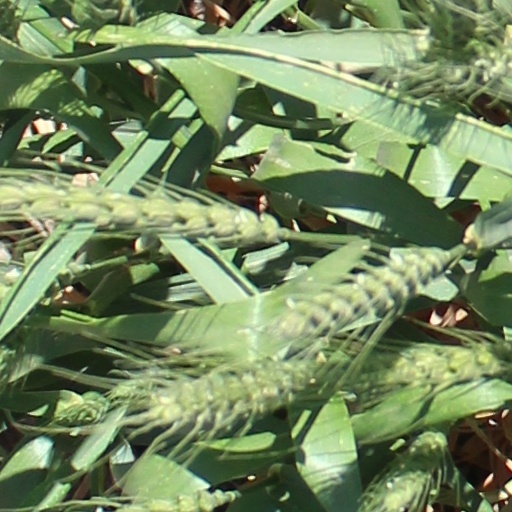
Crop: wheat